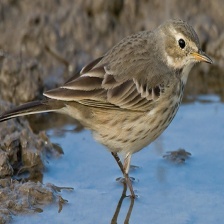
Species: AMERICAN PIPIT
Scientific name: ANTHUS RUBESCENS